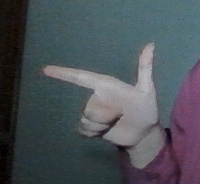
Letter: yaa